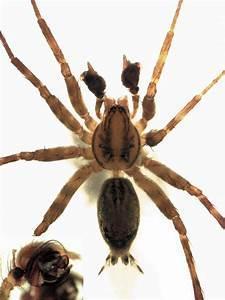
spider